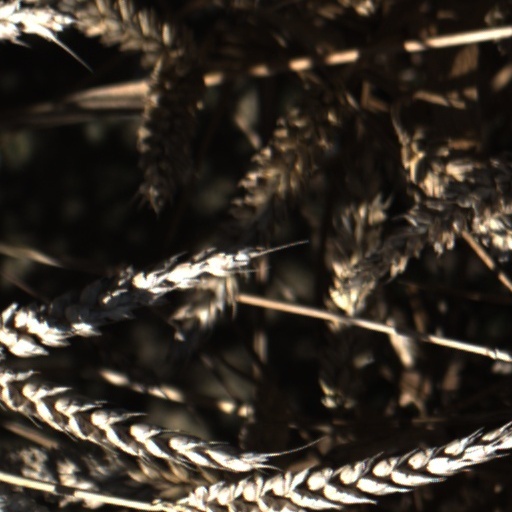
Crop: wheat